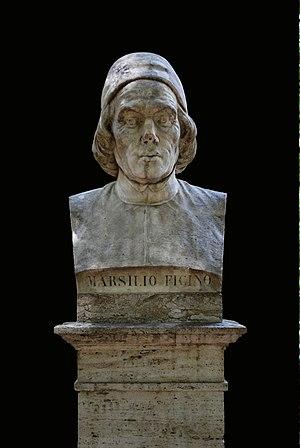
Buste de Marsile Ficin, domaine de la villa Borghèse, Panati 1889